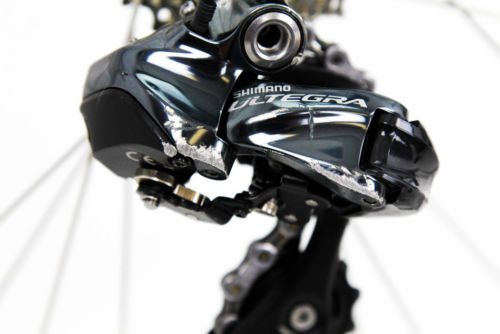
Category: bicycle